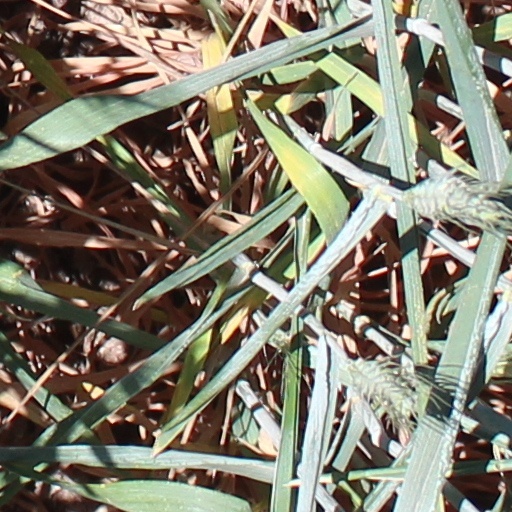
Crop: wheat